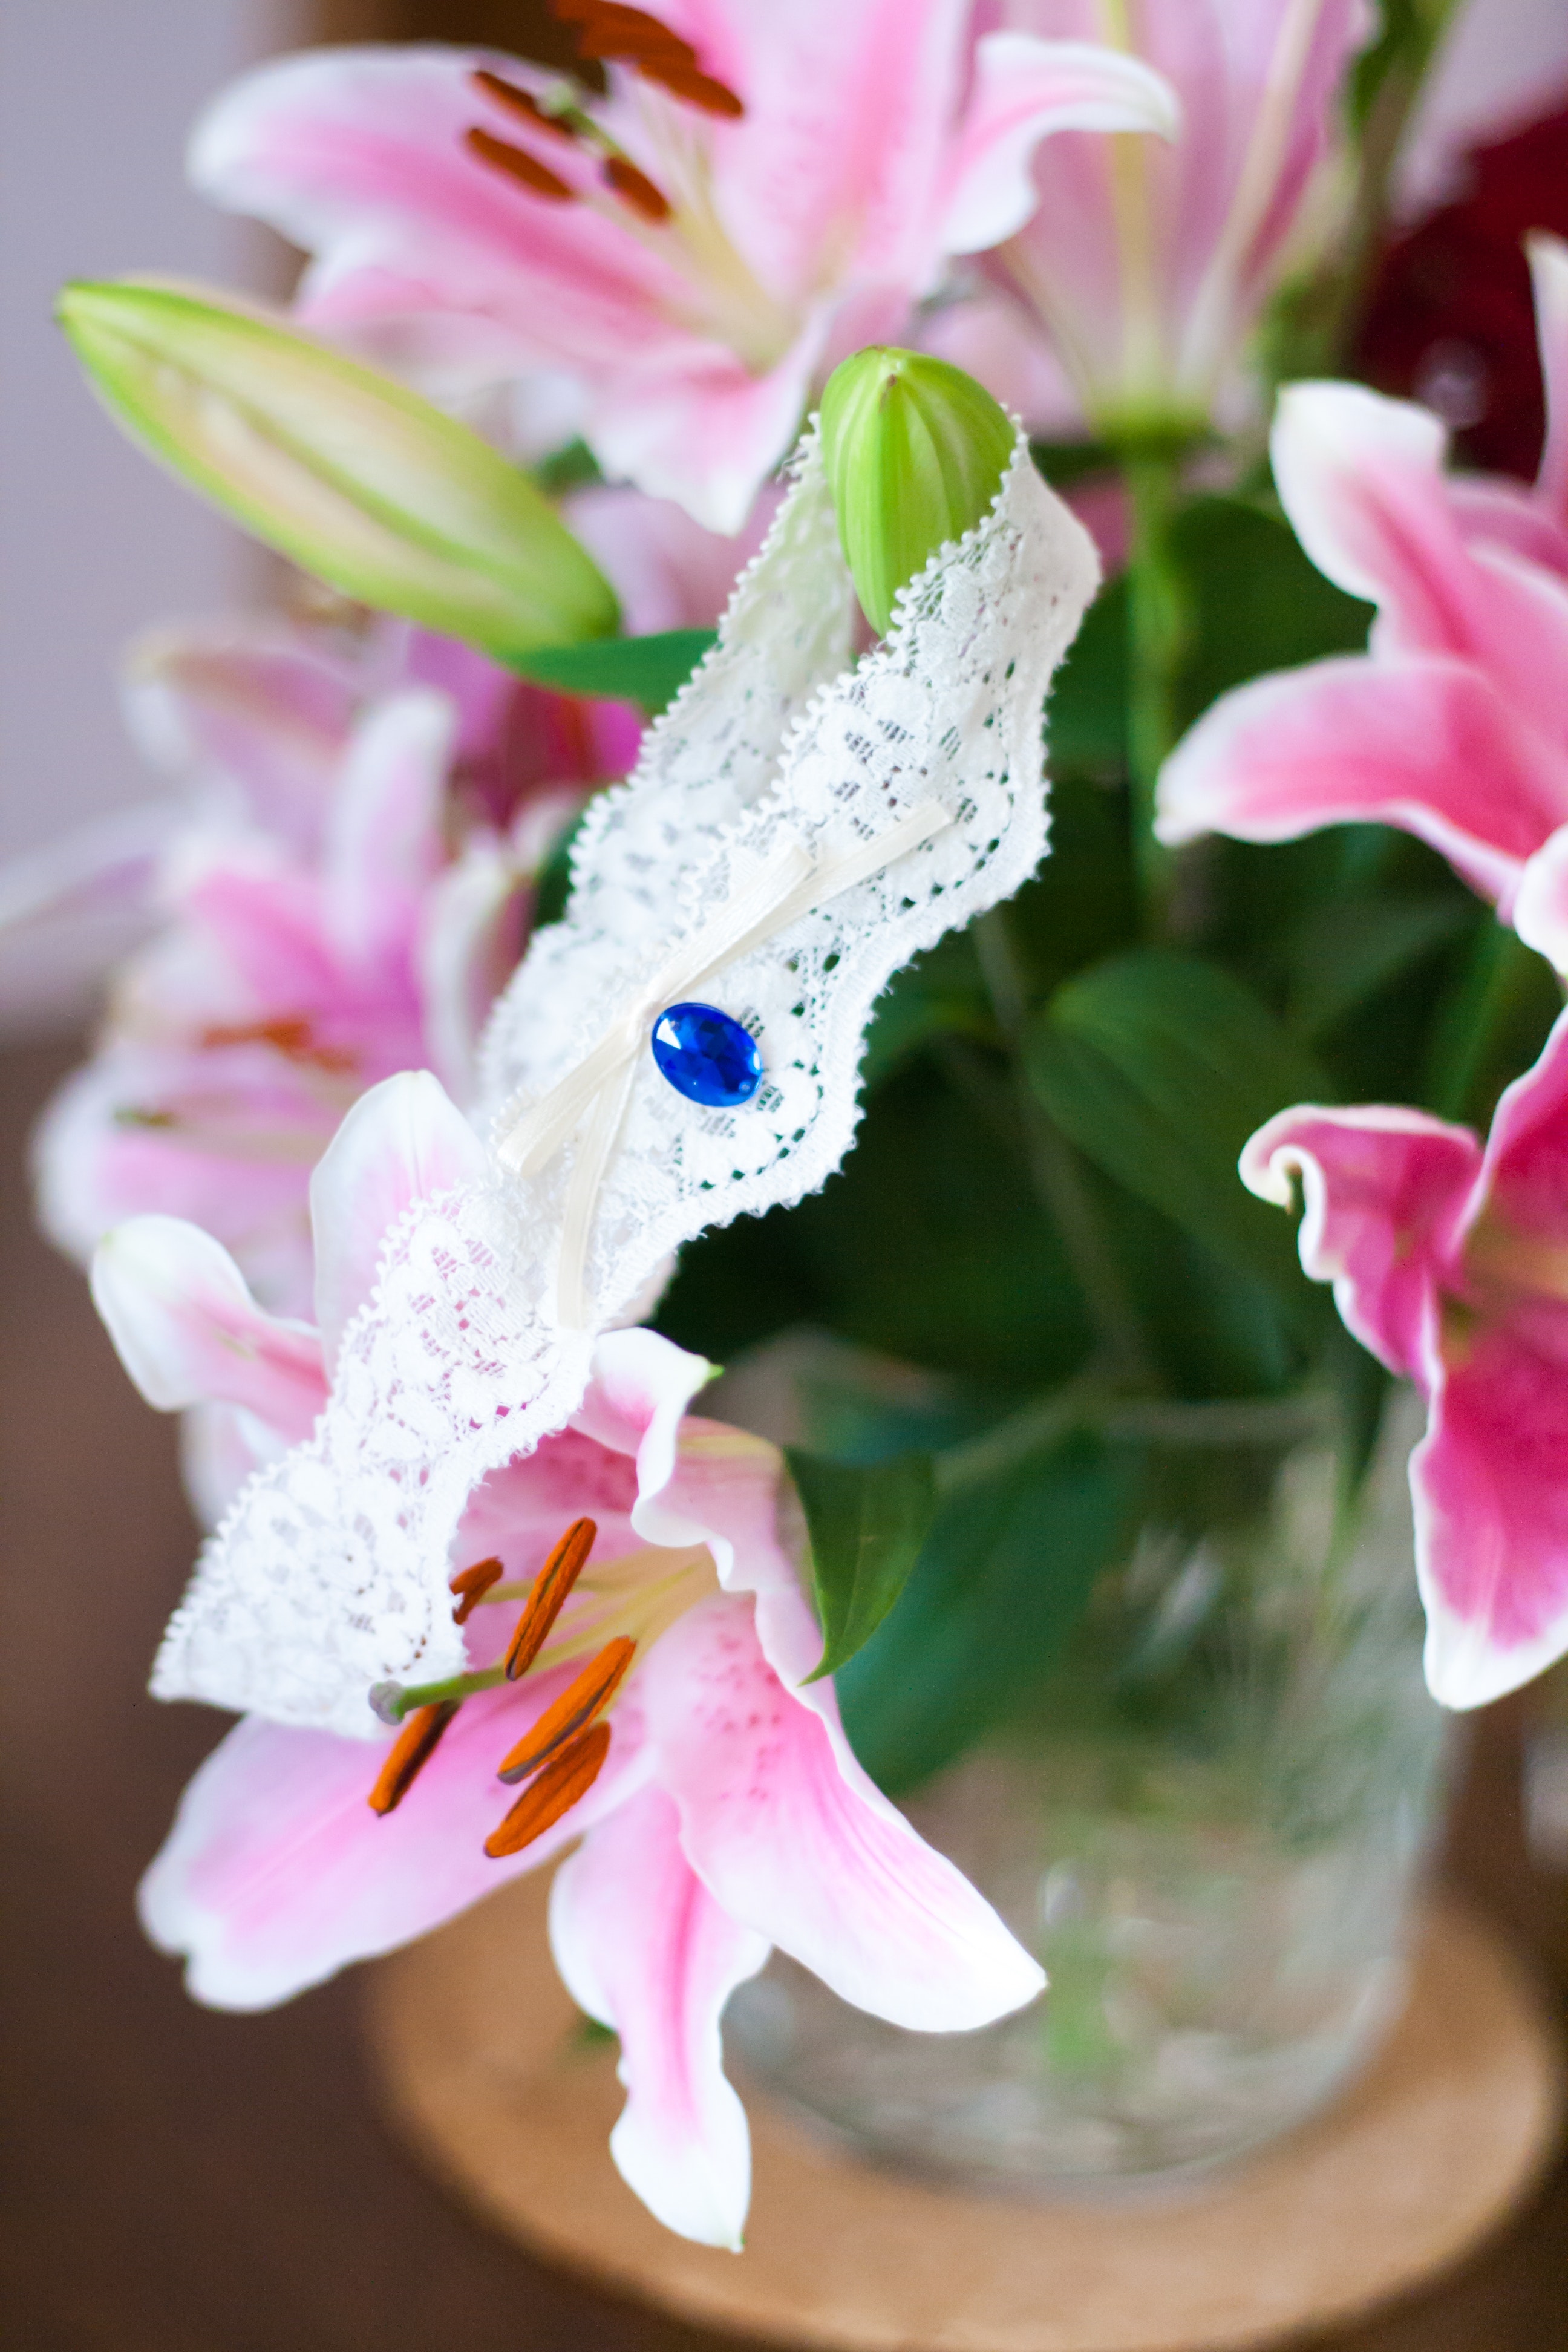
flower, pink, cut flowers, petal, plant, flowering plant, orchid, floristry, floral design, flower arranging, dendrobium, moth orchid, cattleya, fashion accessory, bouquet, alstroemeriaceae, gladiolus, peruvian lily, artificial flower, orchids of the philippines, iris